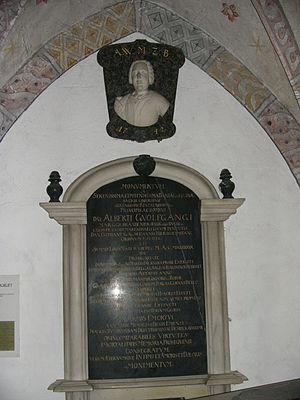
Albert Wolfgang de Brandebourg-Bayreuth a été un margrave de Brandebourg-Bayreuth, à partir de la branche de Kulmbach-Bayreuth de la Maison de Hohenzollern. Il a servi comme général dans l'armée impériale.